Zach Hyman

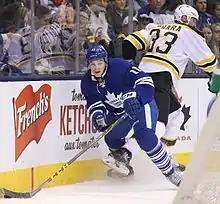
Hyman taking the puck from Zdeno Chára on March 26, 2016

During the 2016–17 NHL season a number of Toronto Maple Leafs team records were either tied or broken by Hyman. On February 6, 2017, Hyman scored his third short-handed goal of the season, surpassing the previous Maple Leafs record for number of short-handed goals scored by a rookie which had been held by Gus Mortson since 1946–47. At six games with an assist, Hyman also tied for the most consecutive games with an assist by a rookie with Dan Daoust, Bob Nevin, and Frank Nigro. On March 28, 2017, when playing the Florida Panthers, Hyman set the Toronto Maple Leafs record for most short-handed goals in a single season by a rookie with four.